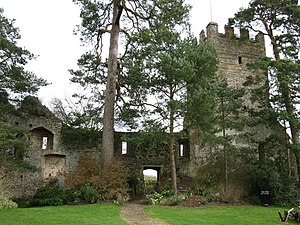
Borge og slotte i England / Oxfordshire
Denne liste over borge og slotte i England er ikke en liste over alle bygninger og steder, hvor ordet ”castle” indgår i navnet eller en liste over bygninger, som er en borg i middelalderlig henseende. Det er heller ikke en liste over alle borge og slotte, der nogensinde er bygget i England: Mange er forsvundet sporløst, men er hovedsageligt en liste over bygninger og ruiner. De bygninger, som er bevaret, er alle blevet ændret i løbet af historien.